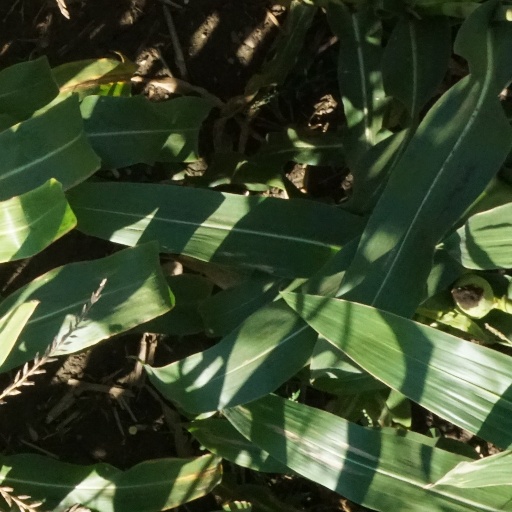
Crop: maize; corn